Gyokuko Carlson

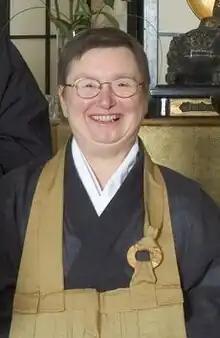

Gyokuko Carlson (born Andrea Gass) is a Soto Zen roshi. She was co-founder and abbess of Dharma Rain Zen Center in Portland, Oregon, United States, until her retirement in 2019.